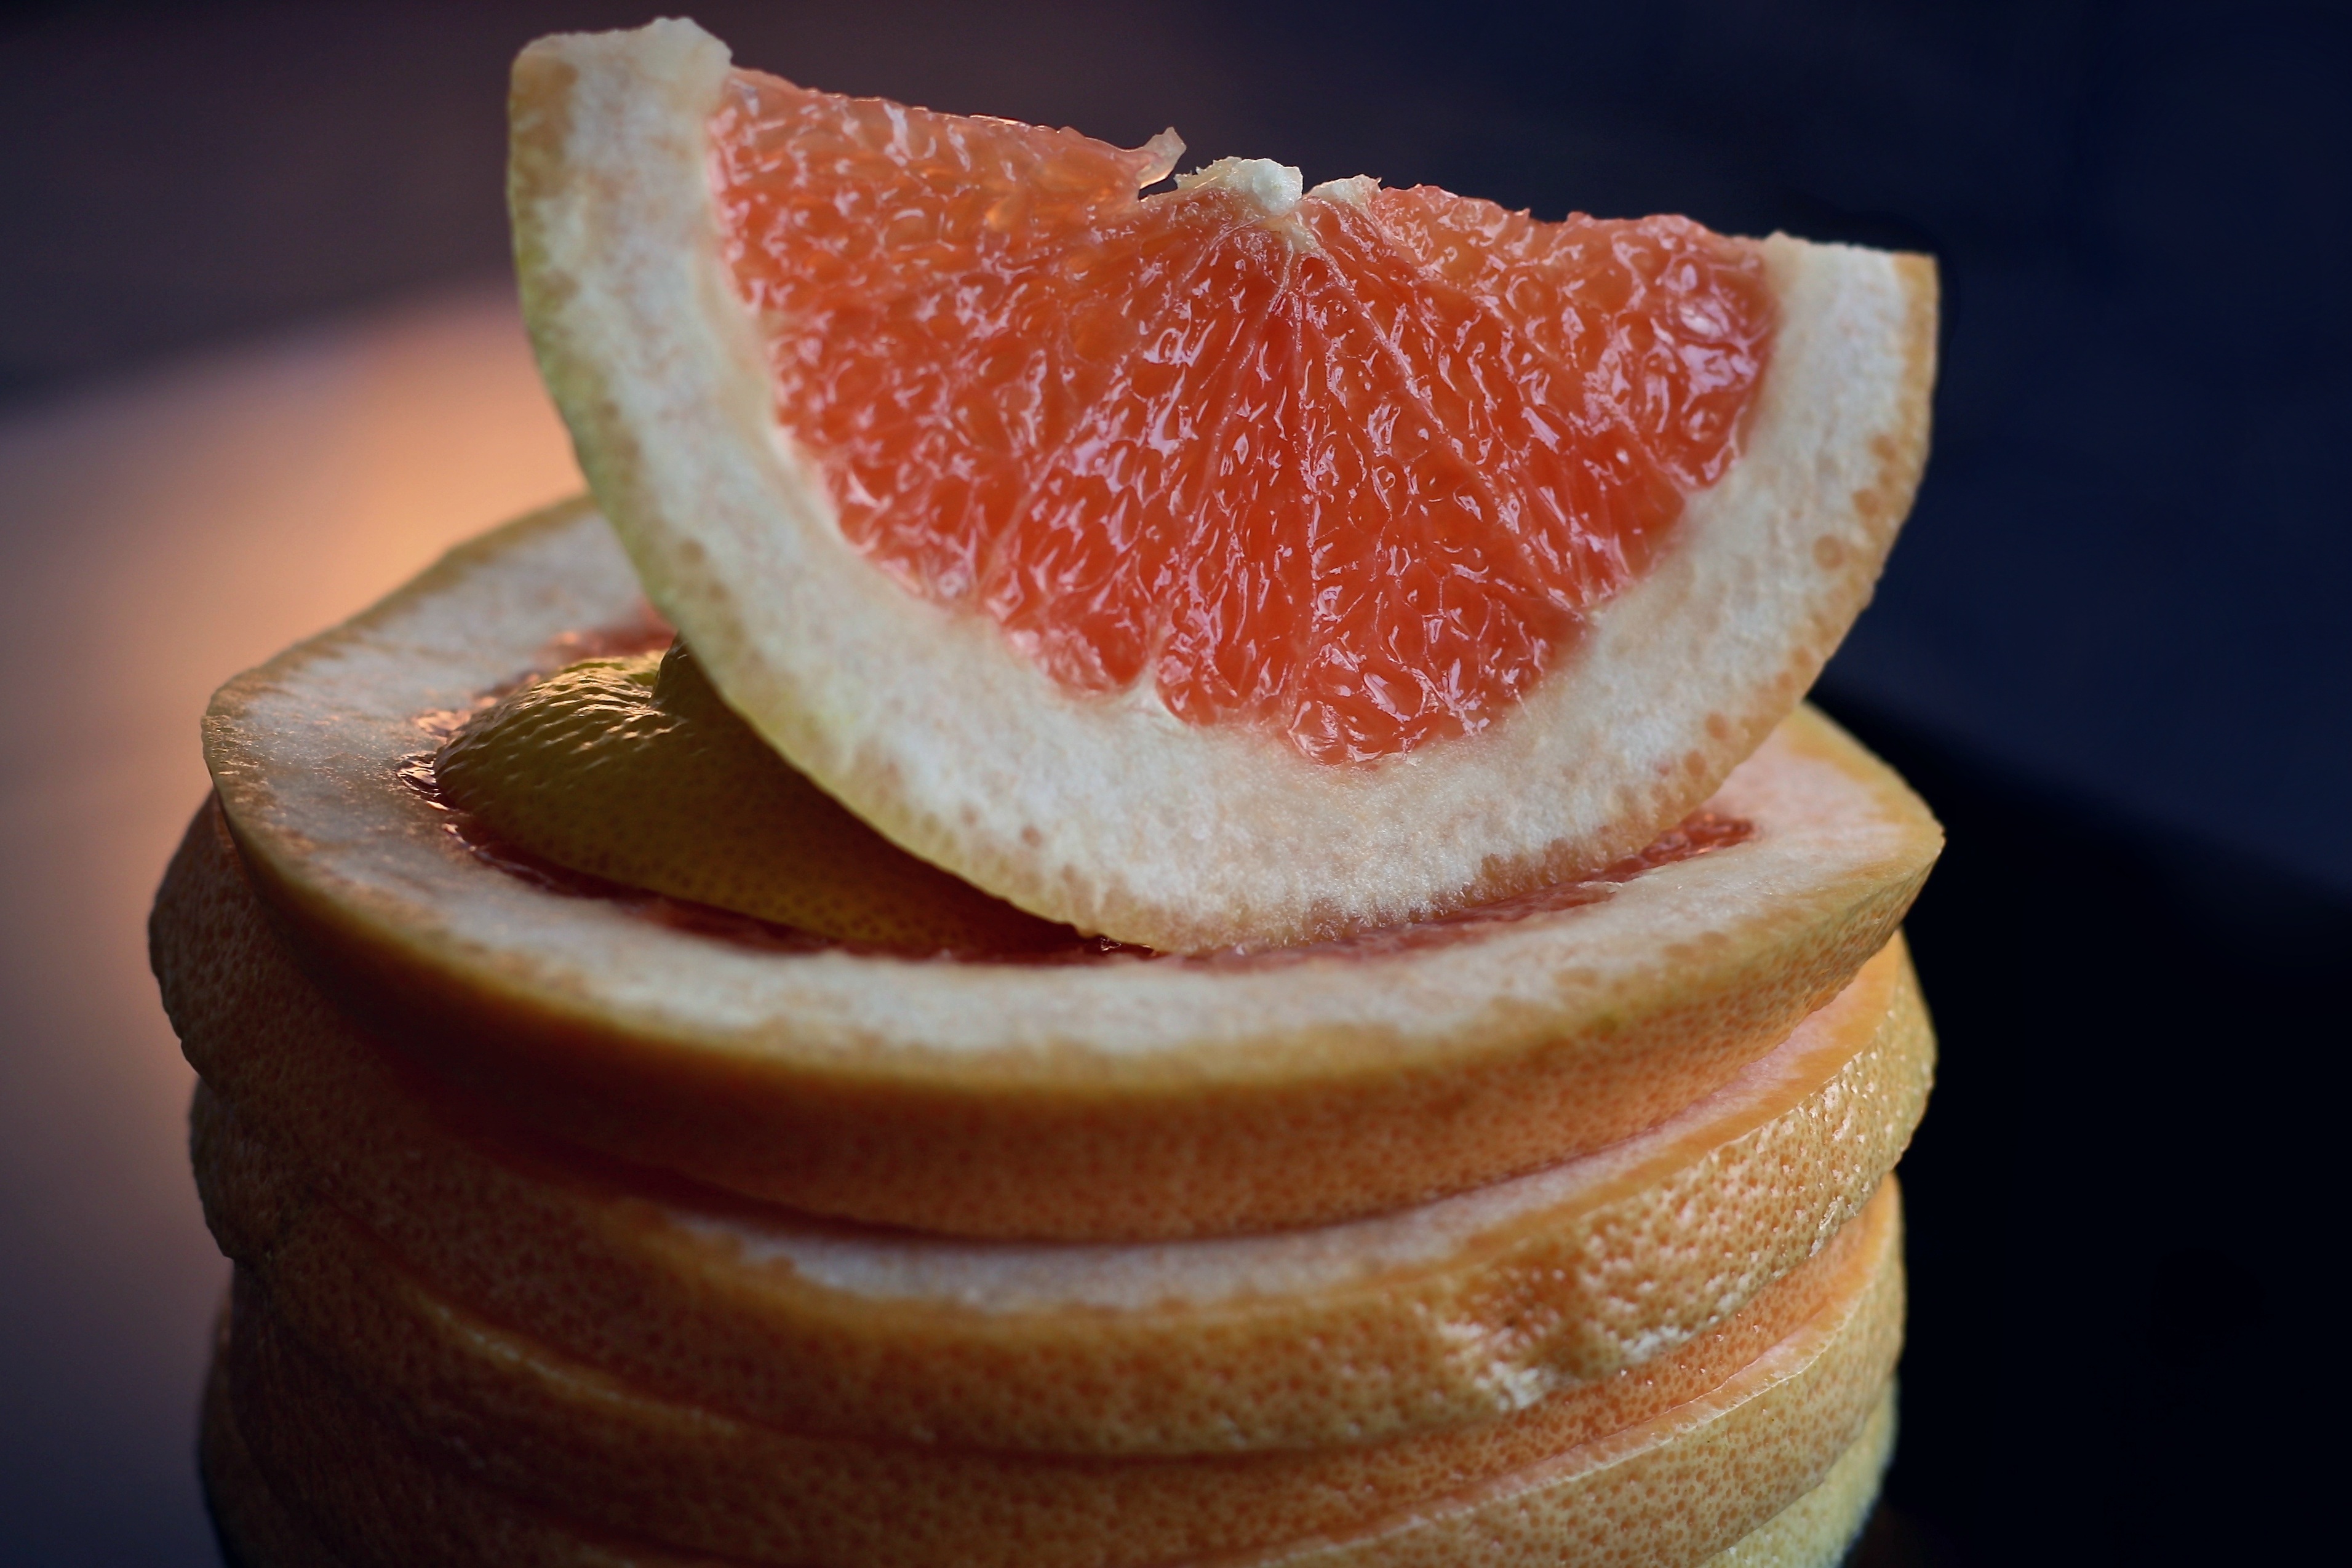
plant, fruit, sweet, food, produce, natural, fresh, breakfast, dessert, health, grapefruit, fresh fruit, vitamin, eating, nutrition, antioxidant, vegetarian, raw, diet, detox, healthy food, organic, citrus, dieting, flowering plant, slimming, eating healthy, healthy diet, health food, land plant